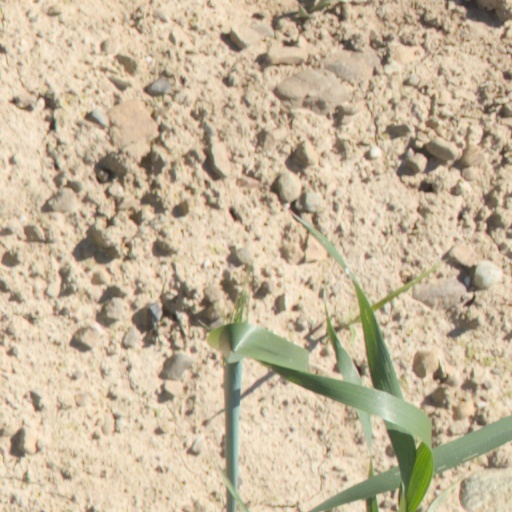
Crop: wheat